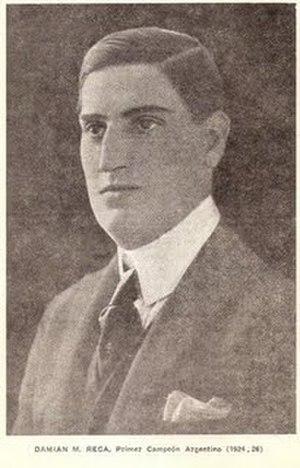
Damián Miguel Reca était un maître d'échecs argentin.